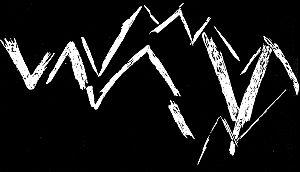
Si les premières manifestations discrètes de l'art préhistorique datent de la fin du Paléolithique moyen, celui-ci ne prend une réelle ampleur qu'au début du Paléolithique supérieur avec l'Aurignacien qui marque la première manifestation de l'art figuratif. Il est alors très diversifié dans ses thématiques, ses techniques et ses supports. Il inclut des représentations figuratives animales, des représentations anthropomorphes souvent schématiques, ainsi que de très nombreux signes. L'art préhistorique se développe ensuite durant le Gravettien, le Solutréen, puis le Magdalénien, souvent considéré comme l'apogée de l'art paléolithique.
L'Homme de Néandertal, ou Néandertalien, est une espèce éteinte du genre Homo, qui a vécu en Europe, au Moyen-Orient et en Asie centrale, jusqu'à environ 30 000 ans avant le présent. Selon une étude génétique publiée en 2016, il partage avec l'Homme de Denisova un ancêtre commun remontant à environ 450 000 ans. Cet ancêtre partage lui-même avec Homo sapiens un ancêtre commun remontant à environ 660 000 ans. Les plus anciens Néandertaliens fossiles reconnus comme tels sont ceux de la Sima de los Huesos, datés de 430 000 ans.
La grotte de Bacho Kiro est située à 5 kilomètres à l'ouest de la ville de Dryanovo, dans la province de Gabrovo en Bulgarie, à seulement 300 mètres du monastère de Dryanovo. Elle se trouve dans les canyons des rivières Andaka et Dryanovo.